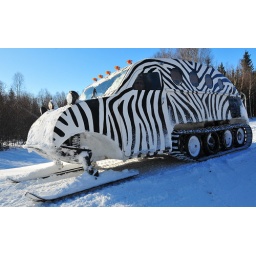
Having this beast running out on the lake has dropped our lion on human attacks by 97.3%.